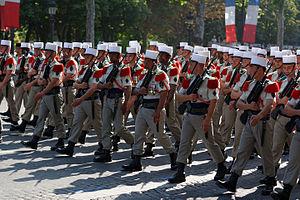
Légionnaires du 2e Régiment étranger de parachutistes au défilé du 14 juillet 2013 sur les Champs-Élysées à Paris.
La bataille du Tigharghâr, aussi appelée bataille de l'Ametettaï ou bataille de l'Adrar des Ifoghas, a lieu du 18 février au 31 mars 2013 pendant la guerre du Mali. Elle oppose l'armée française et l'armée tchadienne aux groupes armés salafistes djihadistes menés par Al-Qaïda au Maghreb islamique et Ansar Dine.